Stonega Historic District

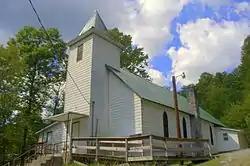
Stonega Roman Catholic church which became a Baptist church in 1930.

Stonega Historic District is a national historic district located at Appalachia, Wise County, Virginia. The district encompasses 80 contributing buildings in the coal company town of Stonega. It includes a variety of residential, commercial, institutional, and industrial buildings built after the towns' founding in 1895. Notable buildings include the Catholic Church (c. 1906), Stonega Colored Methodist Church (c. 1906), Stonega Colored School / Community Building, Stonega Bath House (c. 1938), and Stonega Colored School.